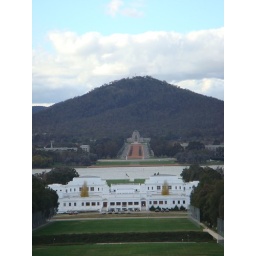
View from the roof of the Parliment Building......the white building is the old parliment building and in the distance is the ANZAC parade ground